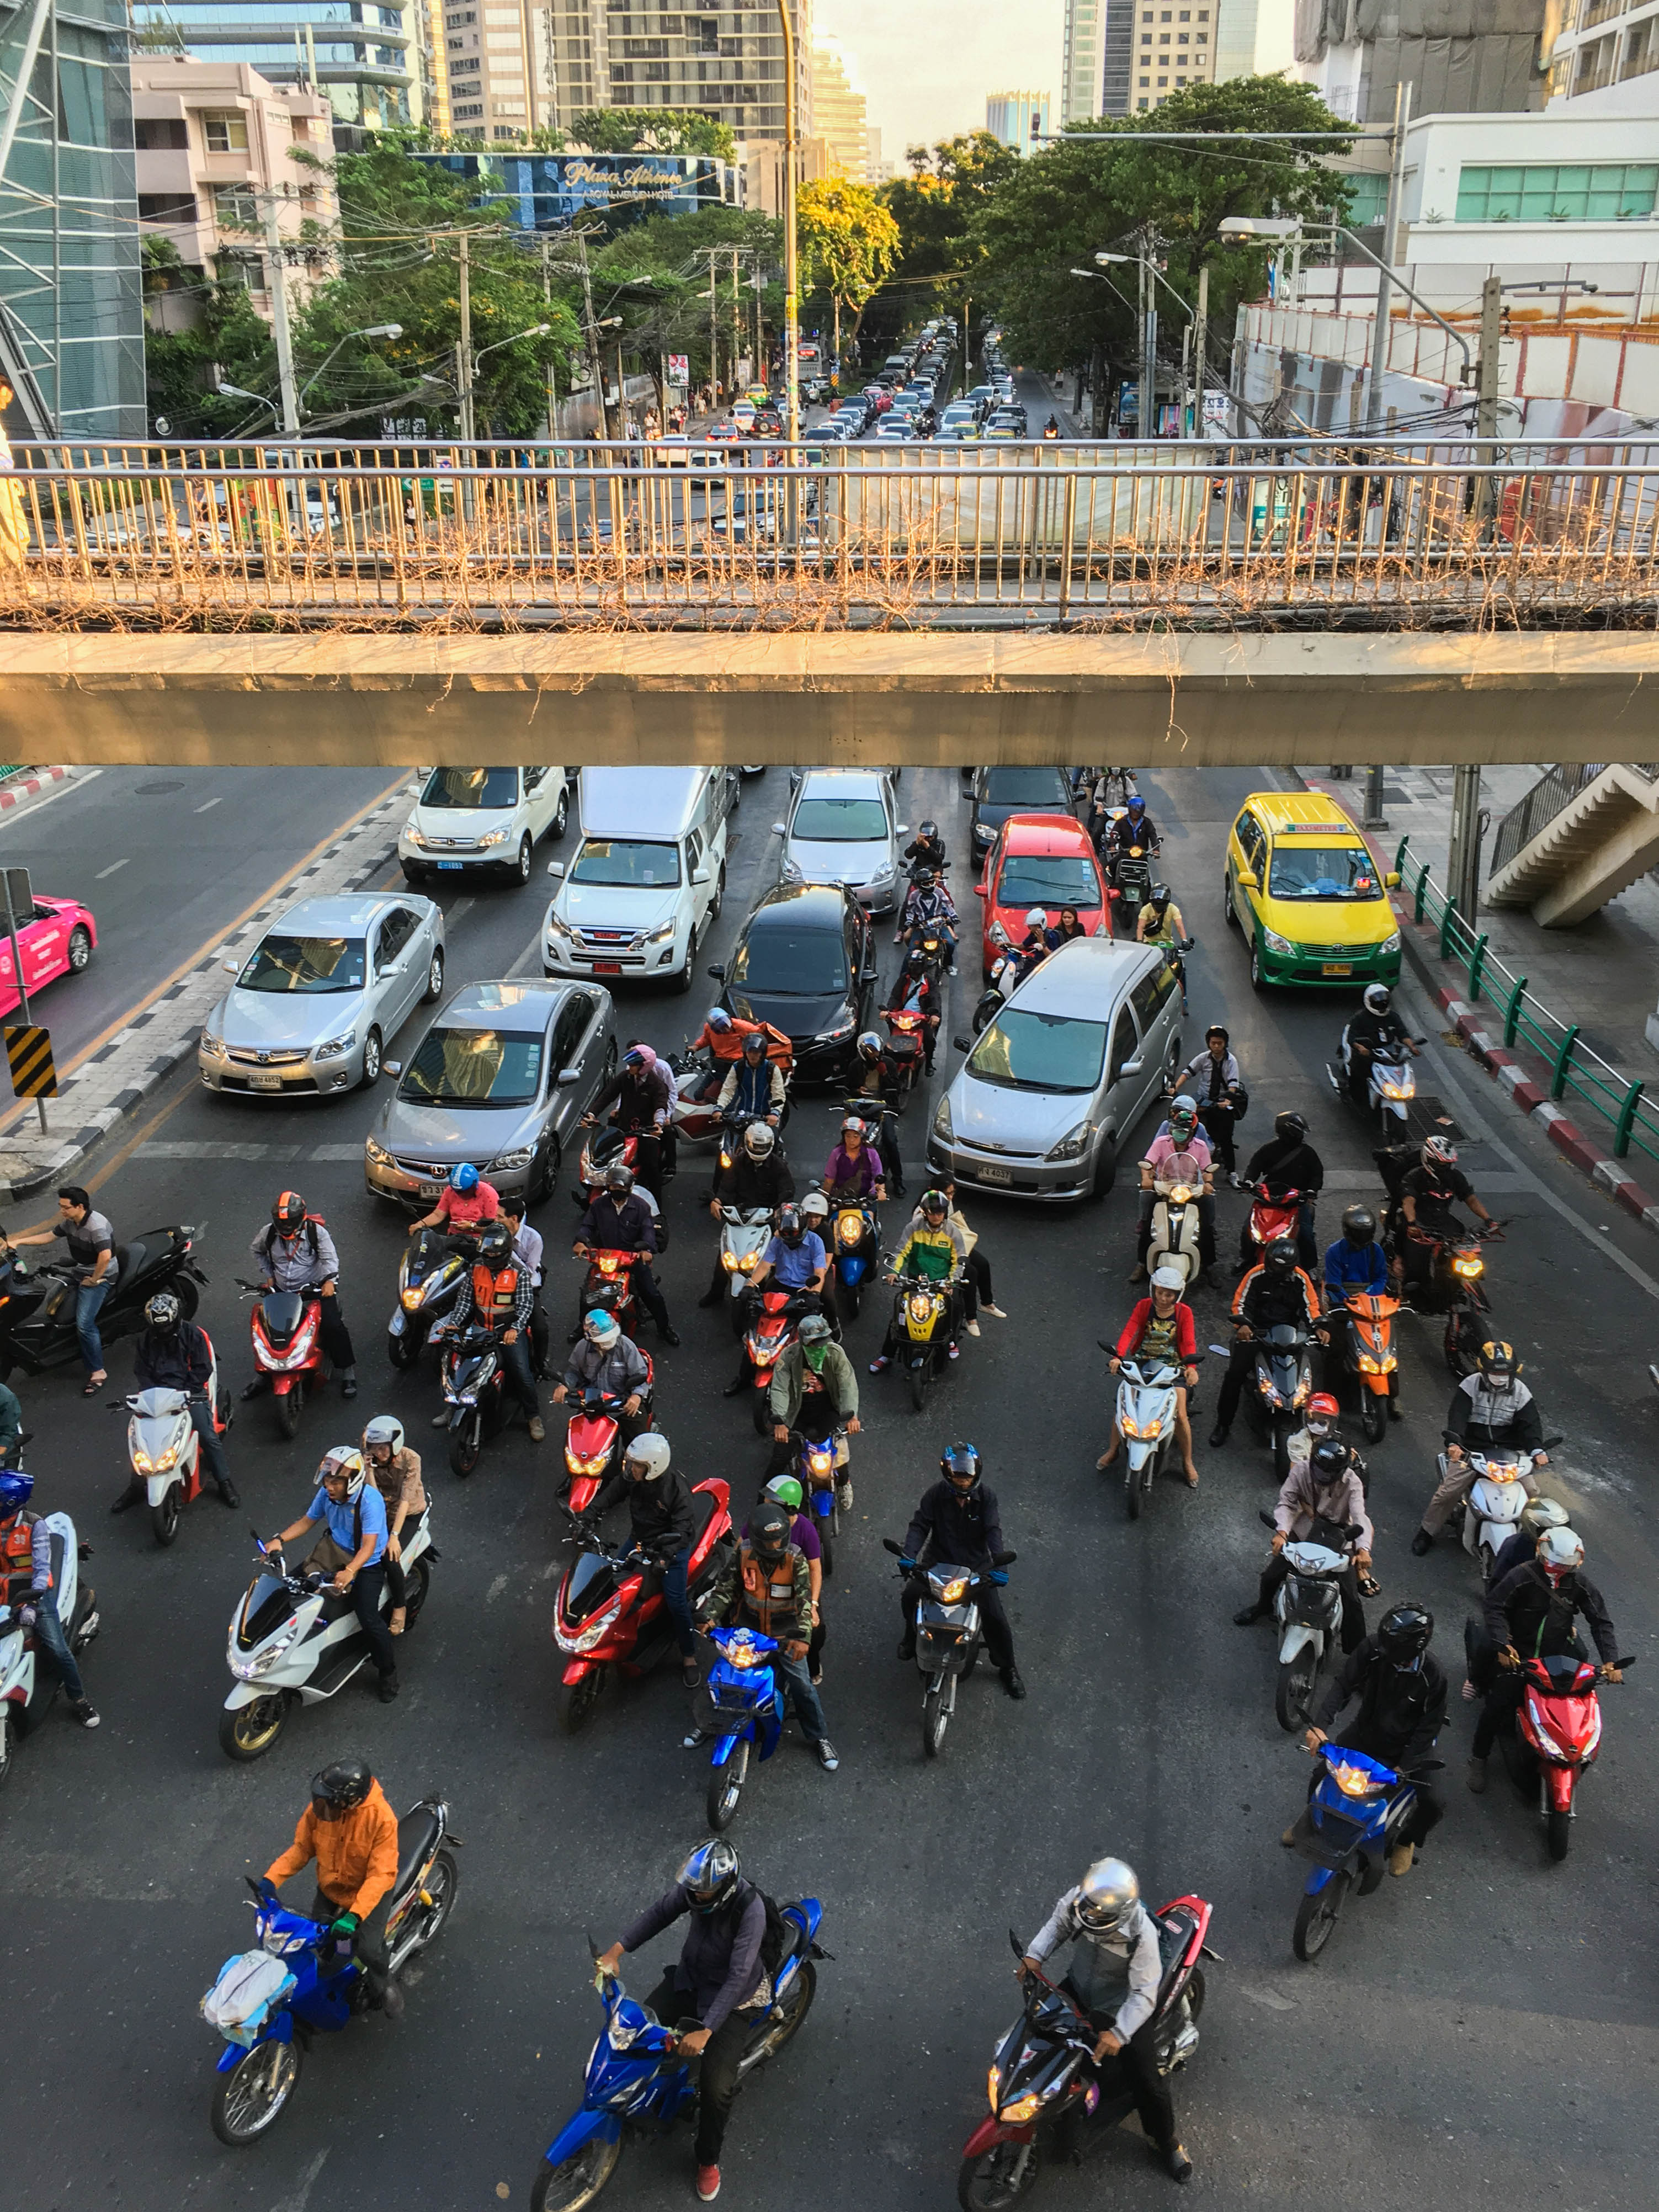
iphone, pedestrian, structure, road, traffic, transport, vehicle, motorcycle, public transport, thailand, race track, 6s, th, bangkok, krungthepmahanakhon, motorcycling, sport venue, traffic congestion